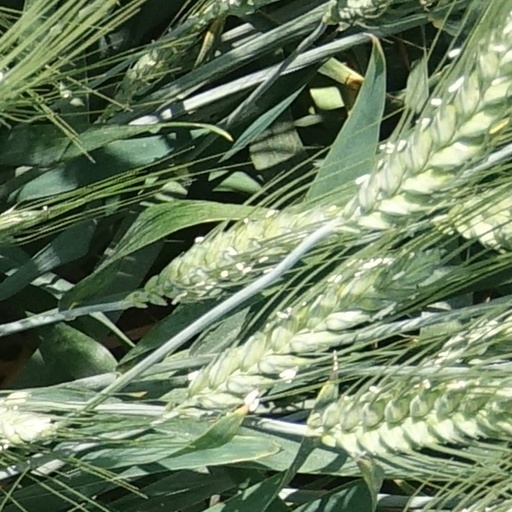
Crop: wheat